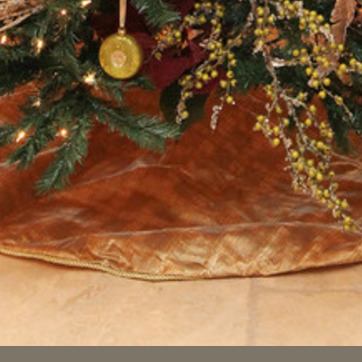
Material: fabric